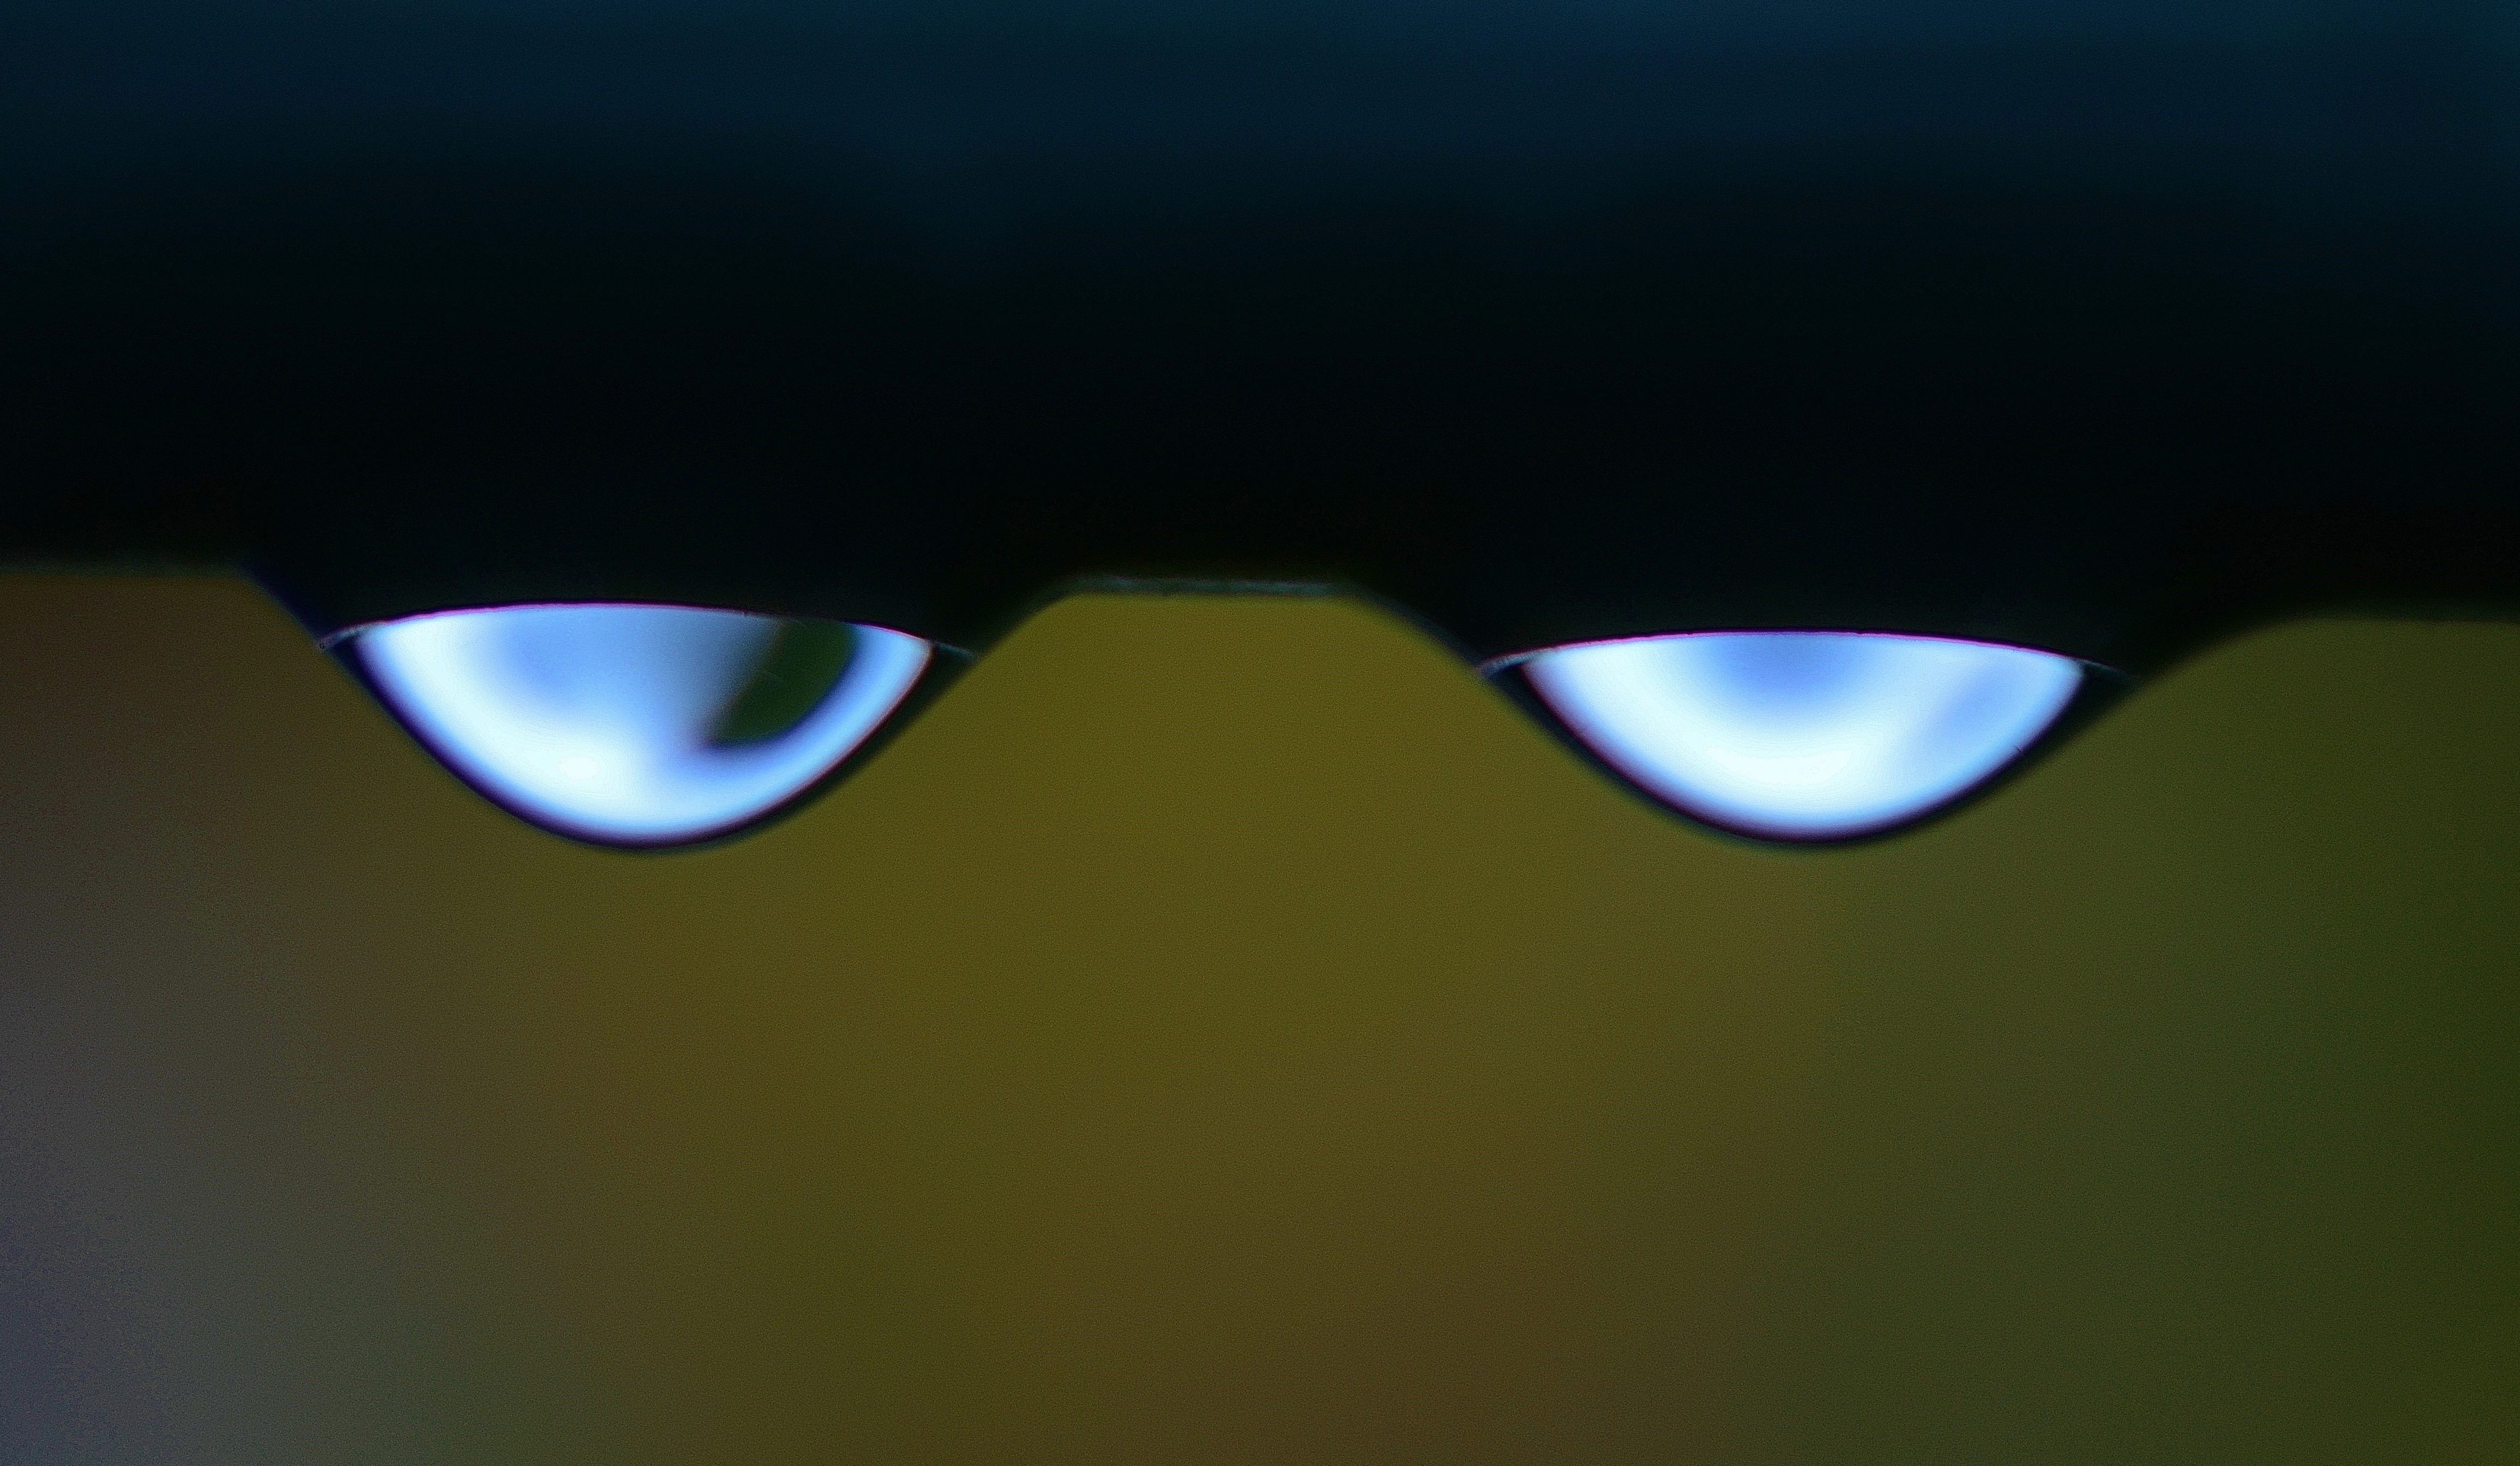
water, light, rain, raindrop, wet, green, blue, surface tension, black, yellow, close, lighting, drip, circle, sunglasses, glasses, eyewear, macro photography, vision care